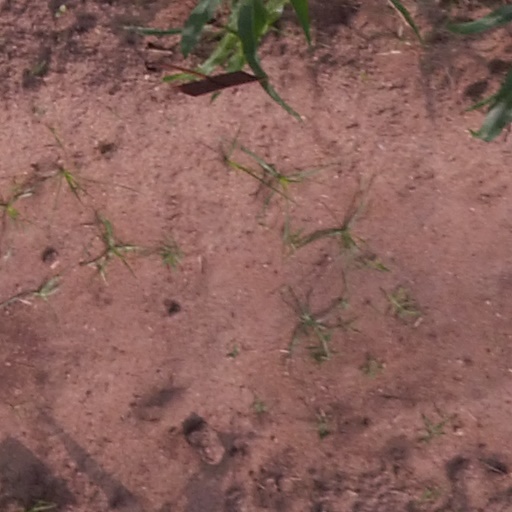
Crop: maize; corn